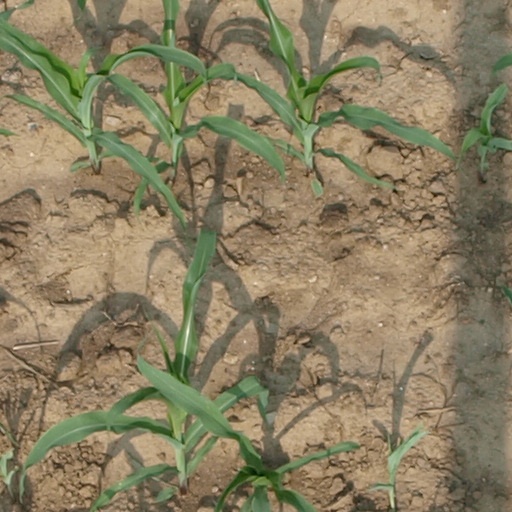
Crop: maize; corn